Moncef Marzouki

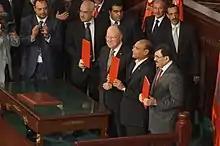
Moncef Marzouki, President of the Republic, Mustapha Ben Jaafar, President of the Constituent Assembly & Ali Larayedh, Head of Government, Le Bardo, January 27, 2014.

On 12 December 2011, the Constituent Assembly of Tunisia, a body elected to govern the country and draft a new constitution, elected Marzouki as interim president, with 155 votes for, 3 against, and 42 blank votes. Blank votes were the result of a boycott from the opposition parties, who considered the new mini-constitution of the country an undemocratic one. He was the first president who was not an heir to the legacy of the country's founding president, Habib Bourguiba.